Keren Hayesod

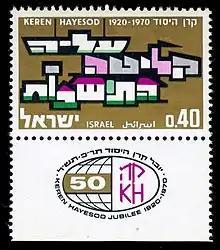
Jubilee stamp for Keren Hayesod

Keren Hayesod was established at the World Zionist Congress in London on July 7–24, 1920 to provide the Zionist movement with resources needed to establish a Jewish homeland in Palestine. It came in response to the Balfour Declaration of 1917, which stated that “his Majesty's government views with favour the establishment in Palestine of a national home for the Jewish people” - turning the ages-old dream of the return to Zion into a politically feasible goal.